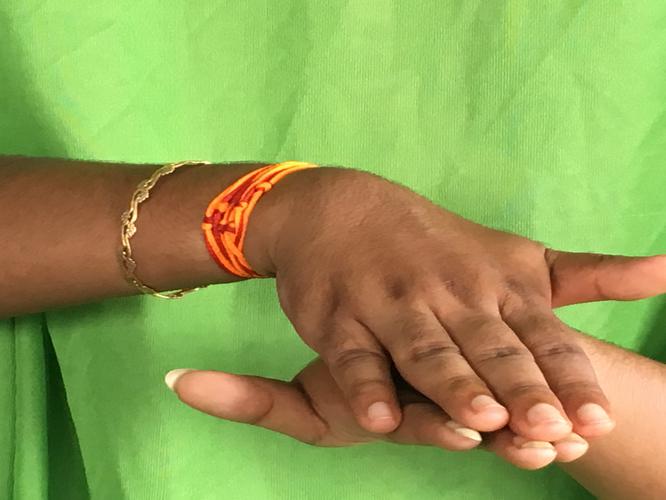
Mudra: Matsya
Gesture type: double_hand